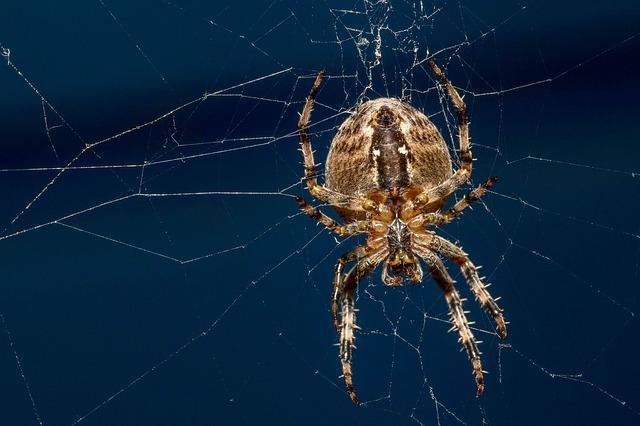
spider